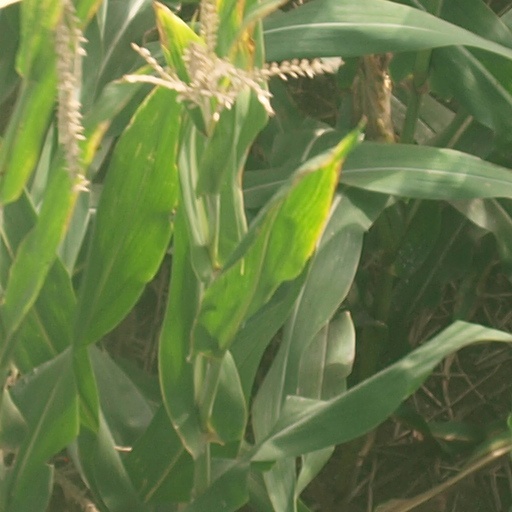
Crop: maize; corn